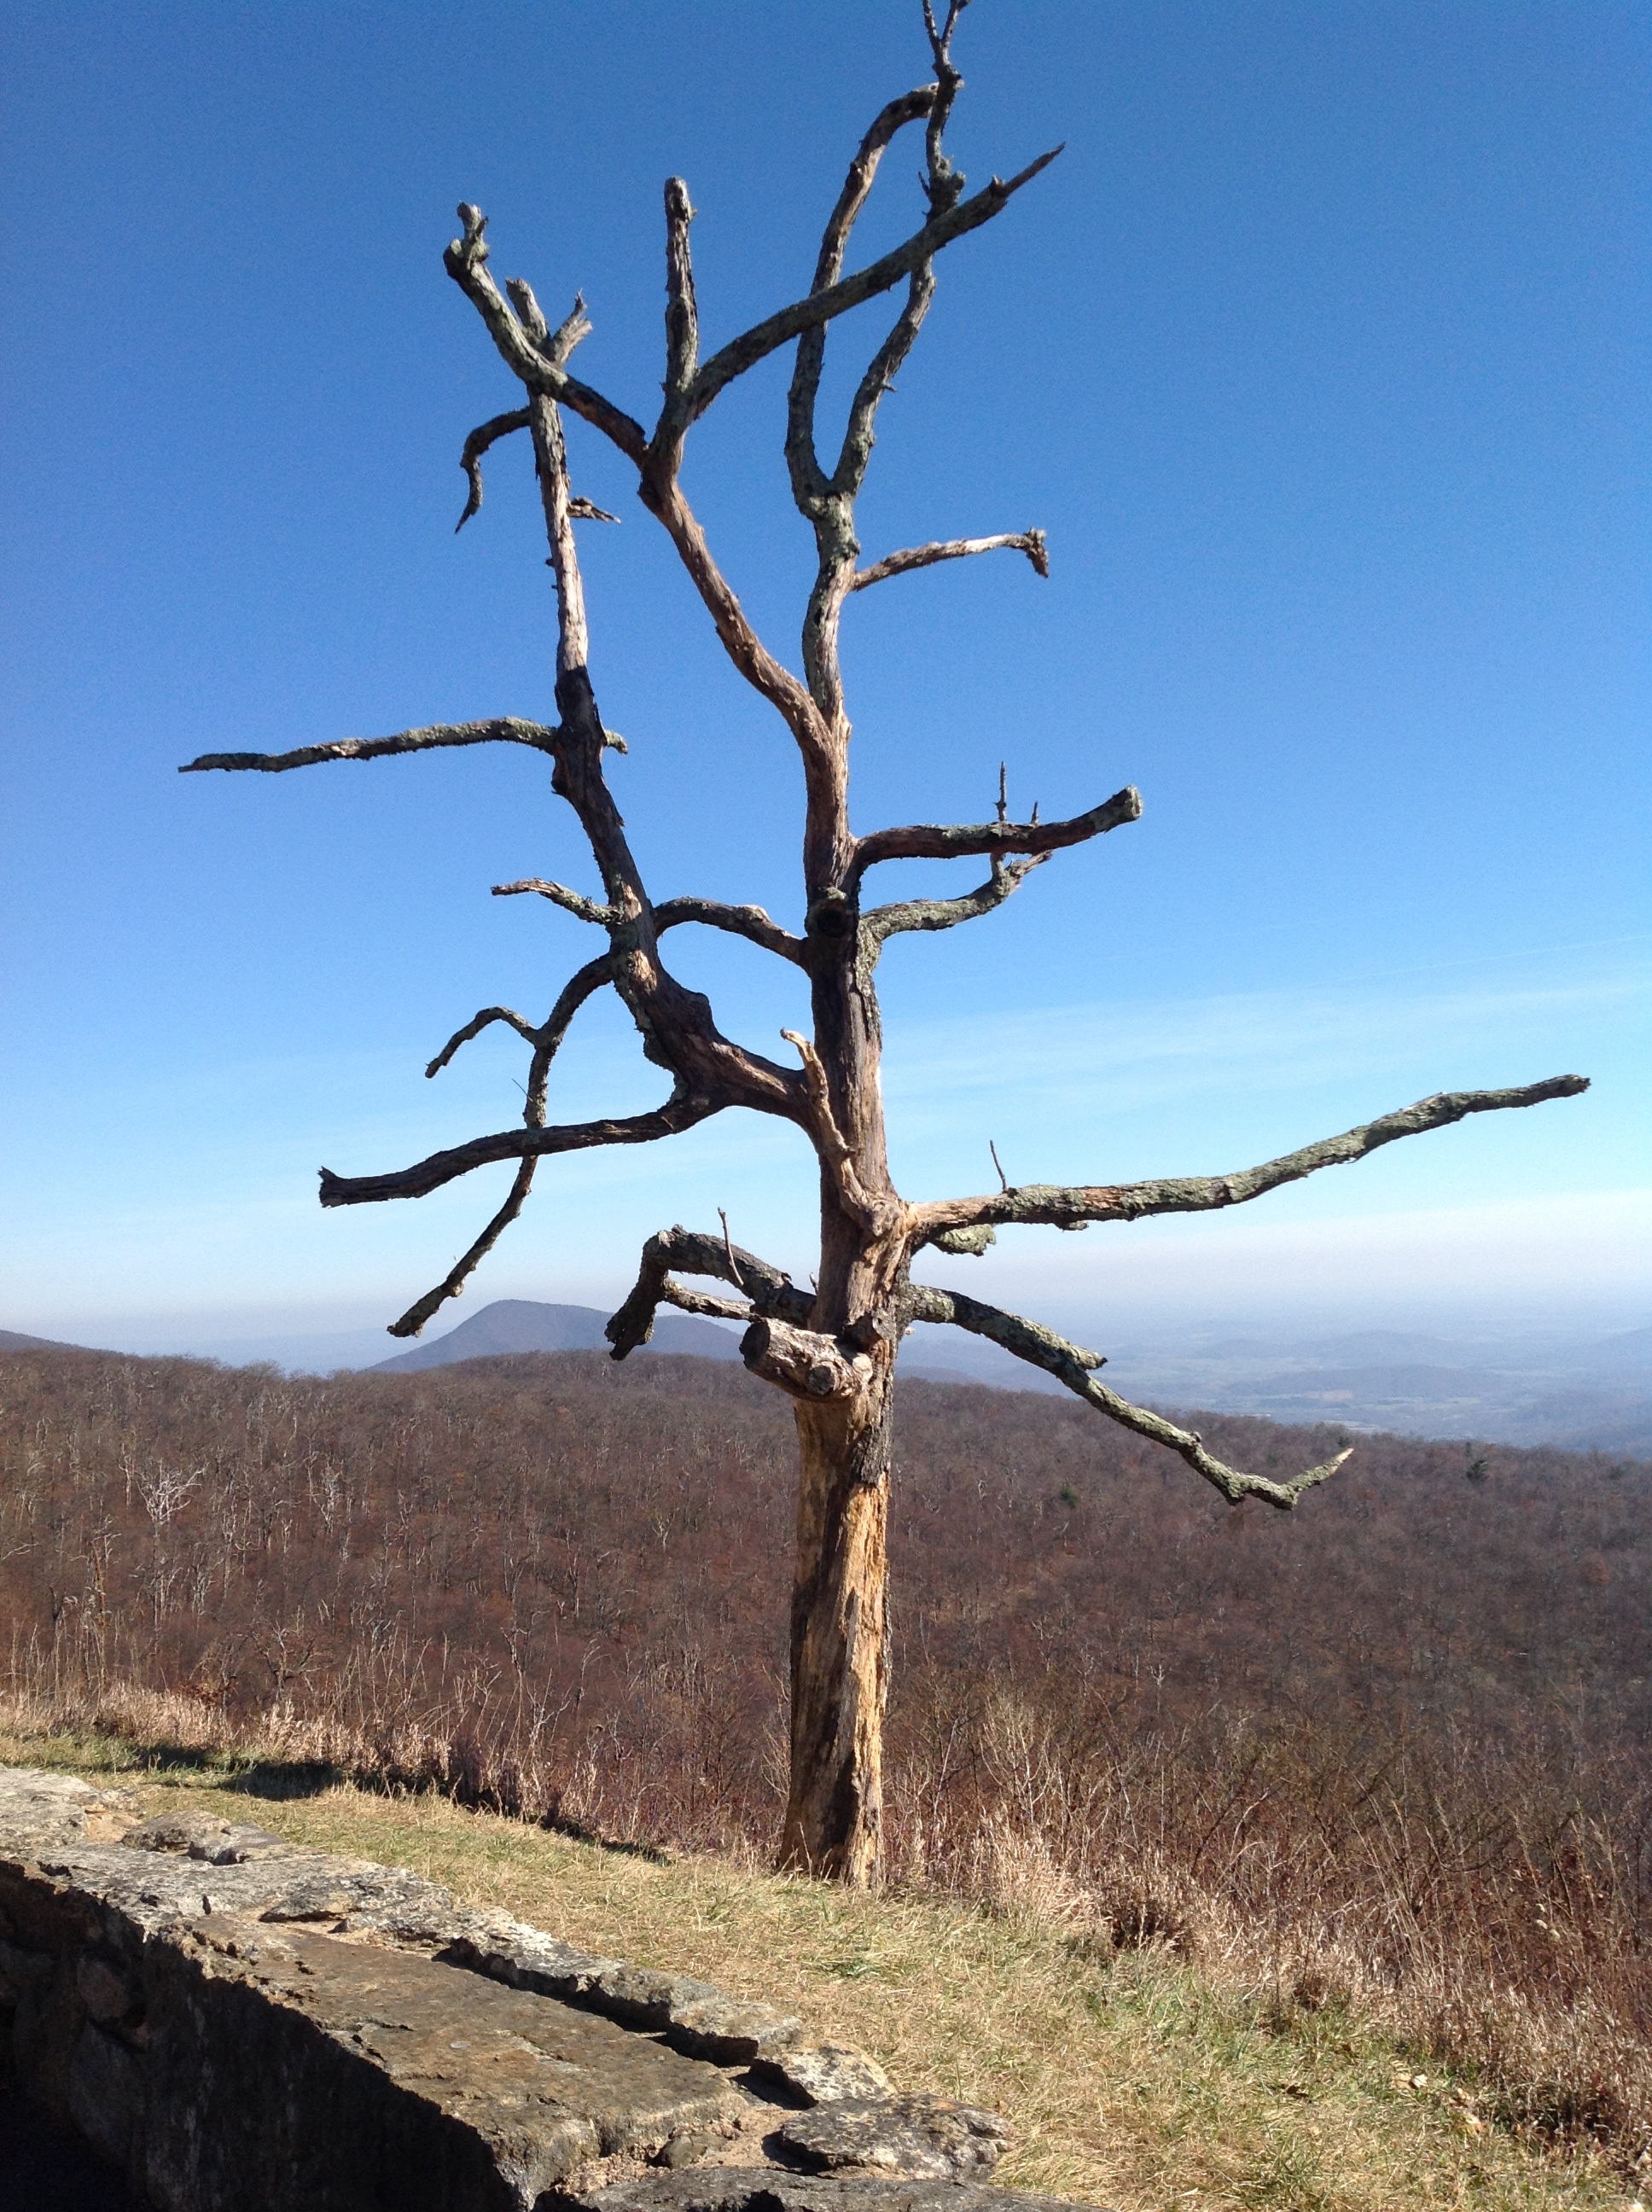
landscape, tree, nature, grass, wilderness, branch, mountain, plant, flower, dry, autumn, dead, flora, trees, flowering plant, woody plant